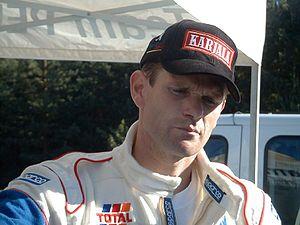
La Finlande, en forme longue la république de Finlande, est un pays d'Europe du Nord, membre de l'Union européenne depuis 1995.
Marcus Grönholm, né le 5 février 1968 à Kauniainen/Grankulla, est un pilote de rallye finlandais. Il totalise trente victoires en mondial et deux titres de Champion du monde, en 2000 et en 2002. Son copilote, Timo Rautiainen, est aussi son beau-frère, et son propre père Ulf a été deux fois champion de Finlande des rallyes, en 1977 du Groupe 4 et en 1978 du Groupe 2.